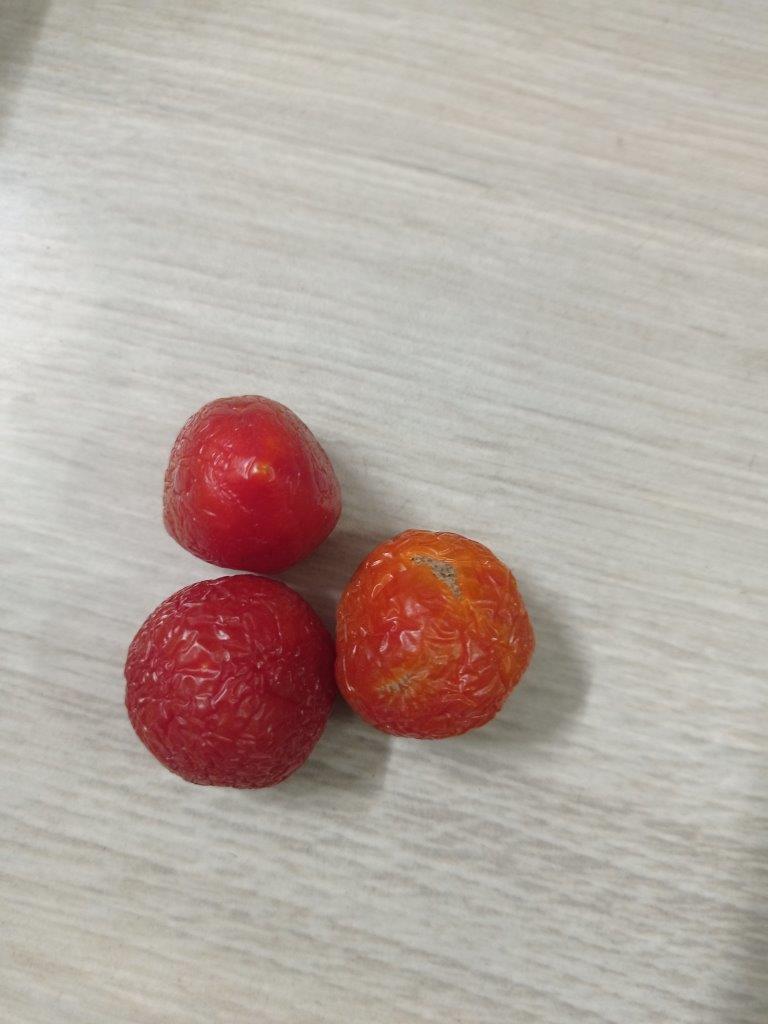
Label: Rotten